Jared Hoying

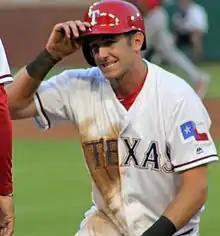
Hoying during a game in Texas in May 2016

Jared William Hoying (born May 18, 1989) is an American former professional baseball outfielder. He played in Major League Baseball (MLB) for the Texas Rangers and Toronto Blue Jays. He also played in the KBO League for the Hanwha Eagles and KT Wiz.